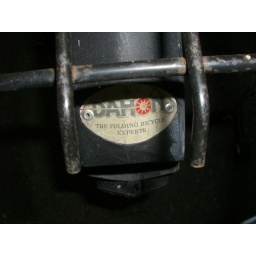
An original Dahon spotted in the night market